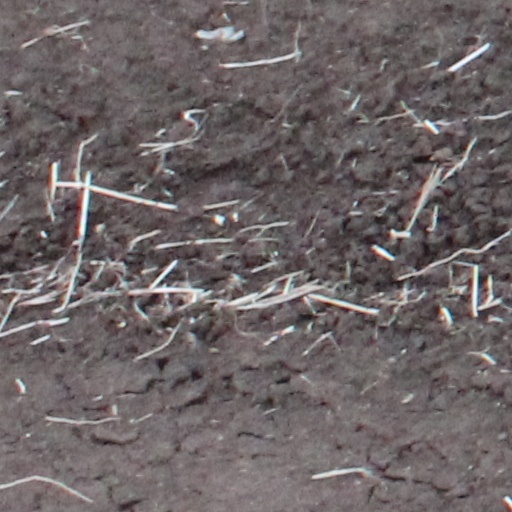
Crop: wheat